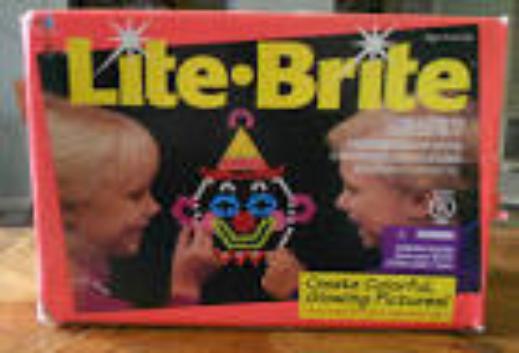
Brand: lite-brite
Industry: Leisure